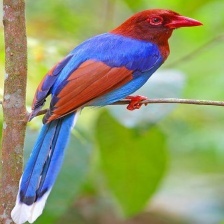
Species: SRI LANKA BLUE MAGPIE
Scientific name: UROCISSA ORNATA
ImageNet parent category: magpie